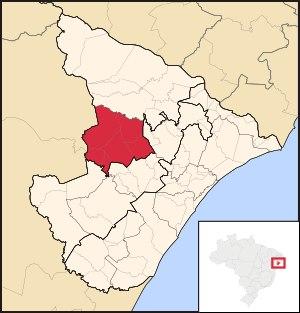
La microrégion de Carira est l'une des deux microrégions qui subdivisent le Sertão de l'État du Sergipe au Brésil.